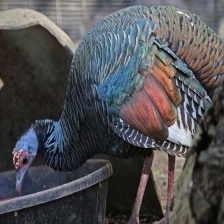
Species: OCELLATED TURKEY
Scientific name: MELEAGRIS OCELLATA